Constance Burrell

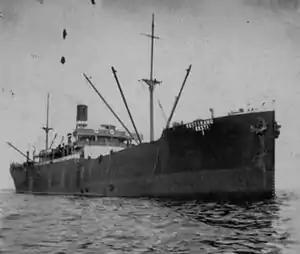
This ship was built at the SS "Strathardle" in 1910. Constance Burrell owned 5 shares in the Strathardle Steam Ship Co. Ltd.

Constance was a major investor in the Burrell & Son shipping company. She held shares in most of the ships built after 1904 and was one of the principal proposers in the establishment of all but two of the 32 single-ship companies managed by Burrell & Son. She acquired additional shares following the death of her mother in law, Isabella Burrell in 1912. She was accused of acting on her husband's behalf in this sale, but the court decreed that she had acted on her own behalf, using her own estate and that it was her own business decision.